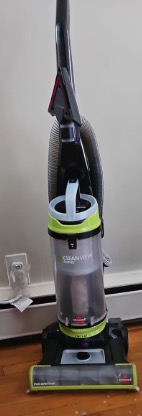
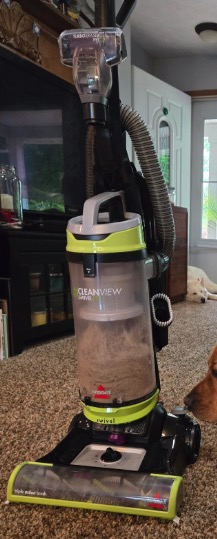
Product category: items_vacuum
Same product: yes